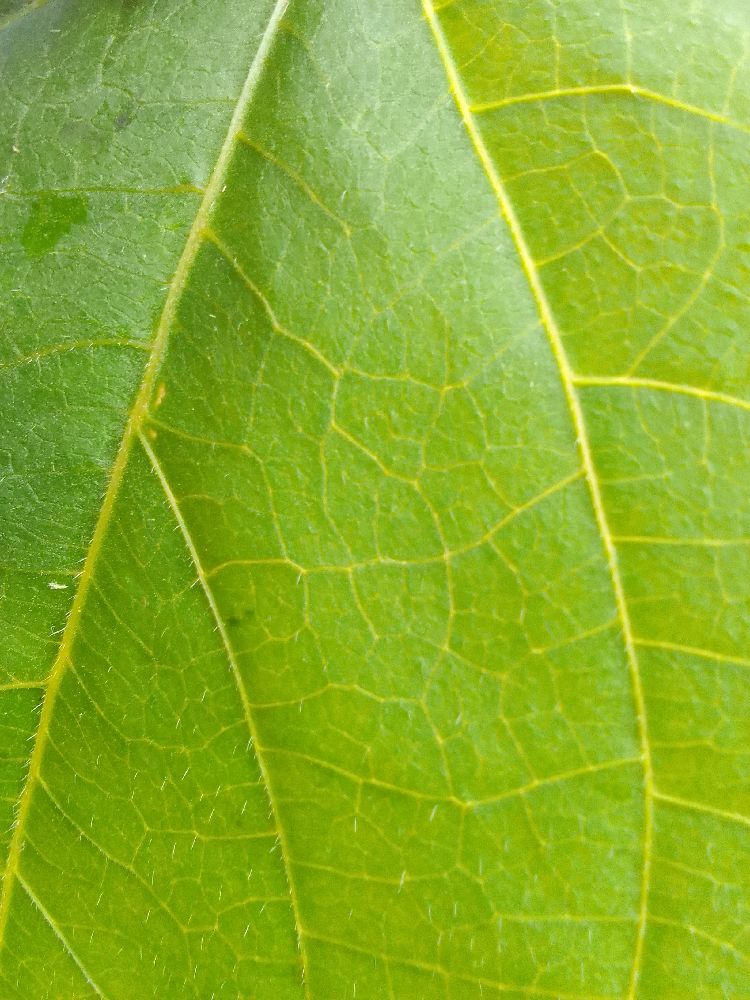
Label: healthy